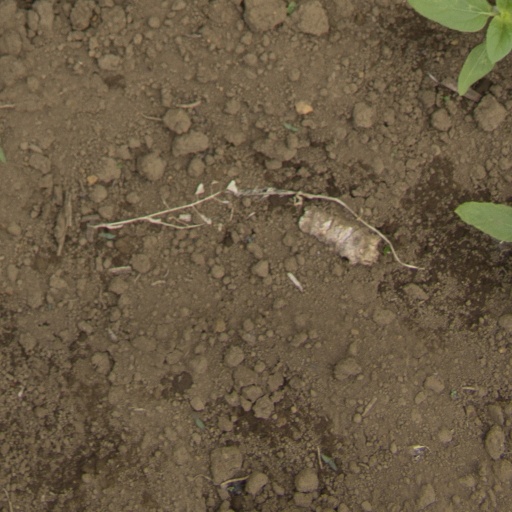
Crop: Jerusalem artichoke